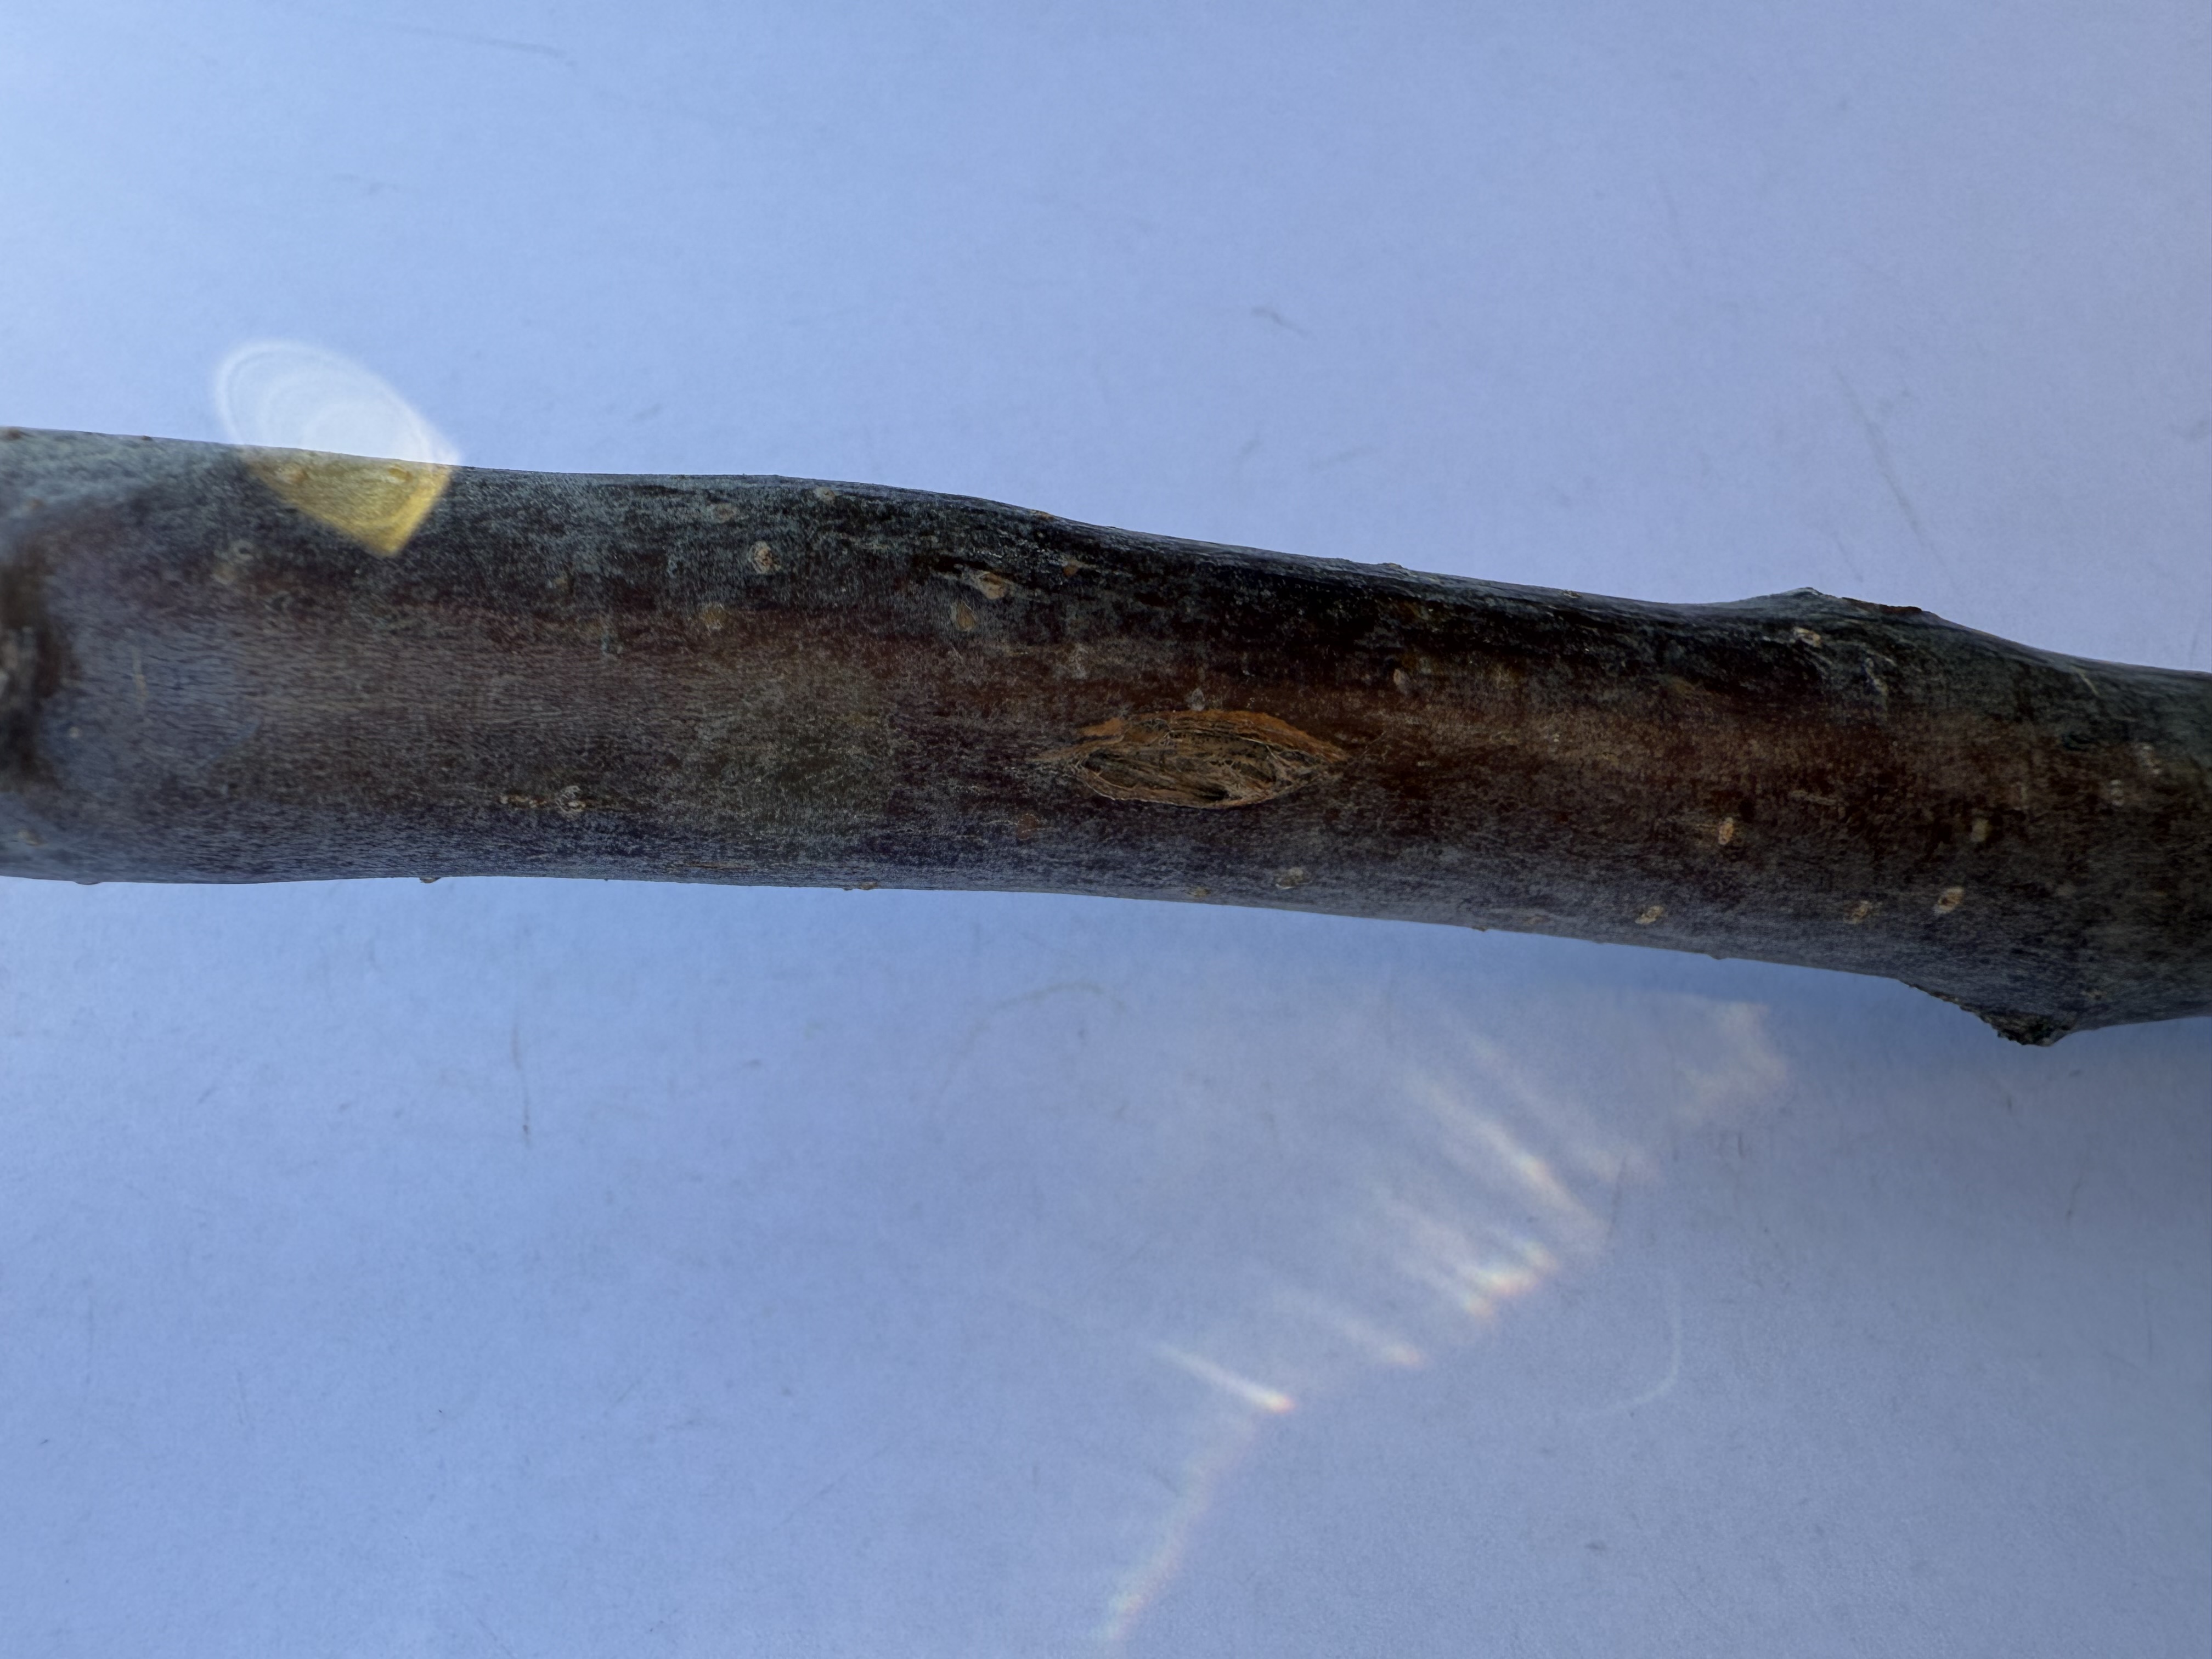
Variety: Granny Smith Apple